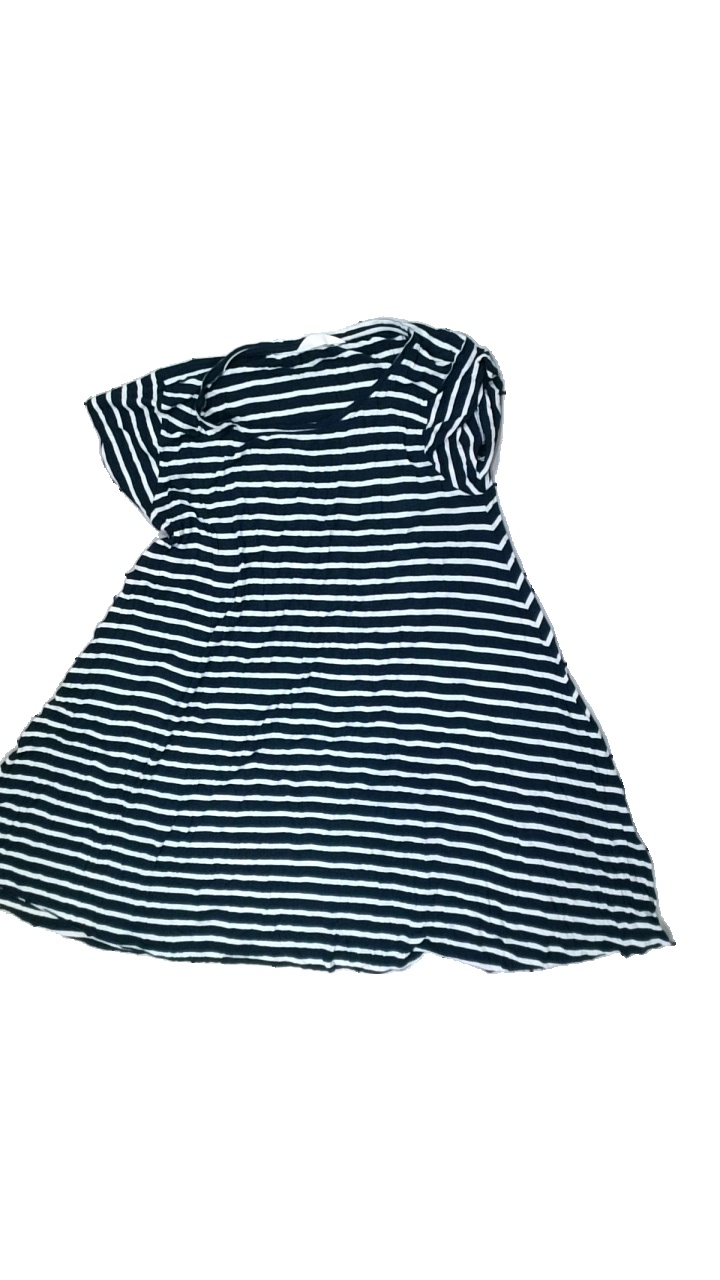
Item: Top (Ladies)
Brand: Favero?
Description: women's striped top in blue and white
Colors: Blue, White
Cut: Regular, C-collar
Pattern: Striped
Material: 100% viscose
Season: All
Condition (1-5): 2
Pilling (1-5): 4
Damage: cut/torn edges
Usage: Export
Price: <50